Department of Classics, King's College London

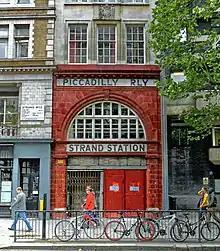
169 Strand

The Department of Classics is located on the historic Strand. It occupies a set of buildings at the corner of Surrey Street which are linked internally through a series of corridors and staircases. 169 Strand was purpose-built for College use in 1928 above the disused Strand station and features the old King's coat of arms on its facade. The Royal Strand Theatre stood on this site from 1832 until its demolition in 1905. 170 Strand contains offices, teaching rooms and the department common room with a balcony overlooking the street. 171 Strand is a corner house with retail operating on ground floor level. Academic offices extend along 39 to 41 Surrey Street.